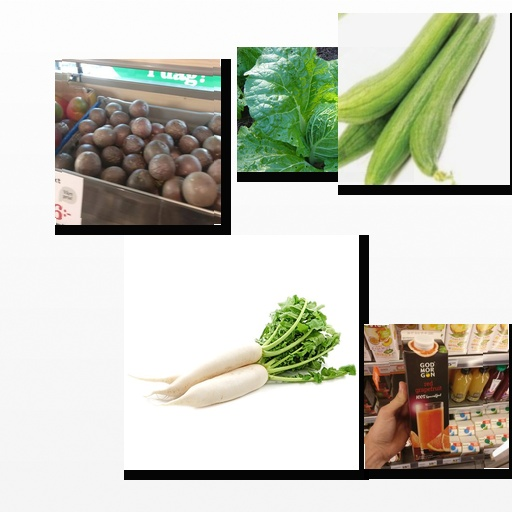
Food items: sponge_gourd, red_grapefruit_juice, cabbage, passion_fruit, radish